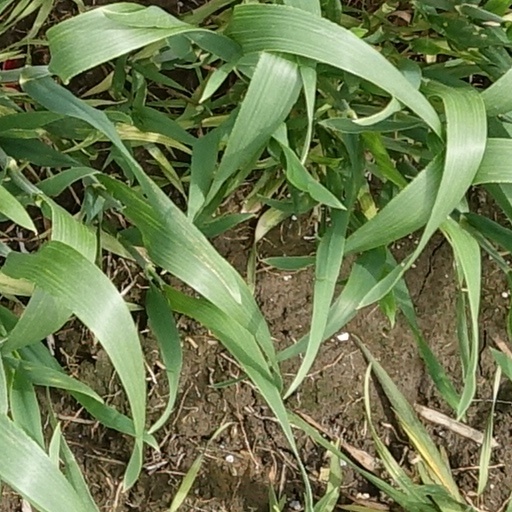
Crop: wheat